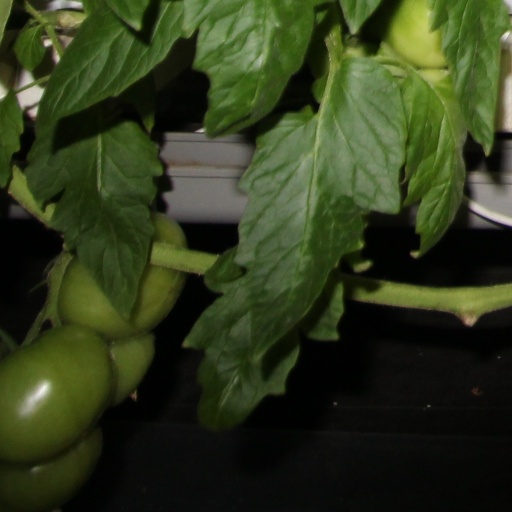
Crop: tomato